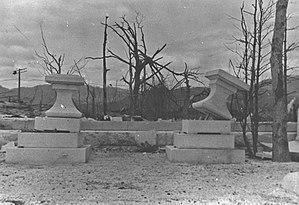
Collection de photographies relatives à la bombe A de Hiroshima. Ici de lourdes pierres du sanctuaire de Hiroshima Gokoku-jinja ont été déplacées par le souffle de l'explosion.
Hiroshima Gokoku-jinja est un sanctuaire shinto situé à Hiroshima au Japon.